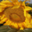
Label: sunflower